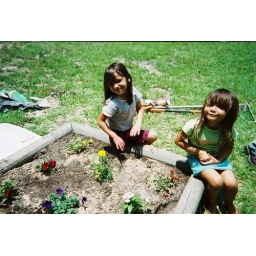
Kaeli and Alix planting flowers in their flower box in grandma's back yard